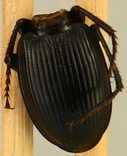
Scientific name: Cyclotrachelus torvus
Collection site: Northern Great Plains Research Laboratory Site (NOGP), plot NOGP_005